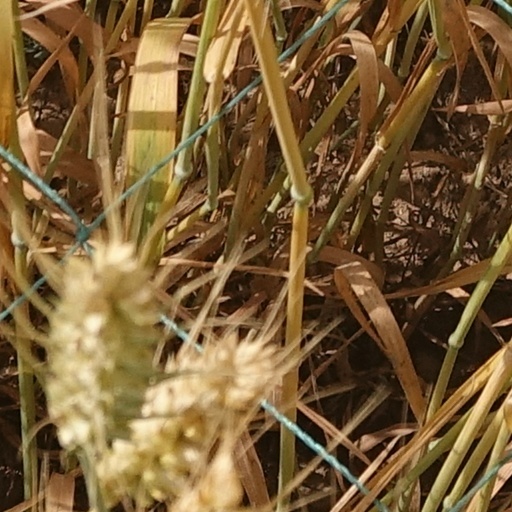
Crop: wheat